Pearl River, New York

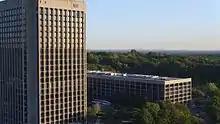
Blue Hill Plaza office tower. New York City is visible in the far distance.

Pearl River is located at (41.0591,-74.02025). According to the United States Census Bureau, the CDP has an area of , of which is land and , or 4.87%, is water.